Sunbeam Bread

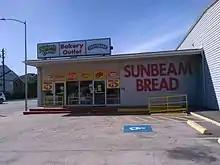
Sunbeam Bread outlet in Houston.

Sunbeam Bread is a franchised brand of white bread, rolls, and other baked goods owned by the Quality Bakers of America cooperative. The bread products are produced and distributed by regional bakeries.